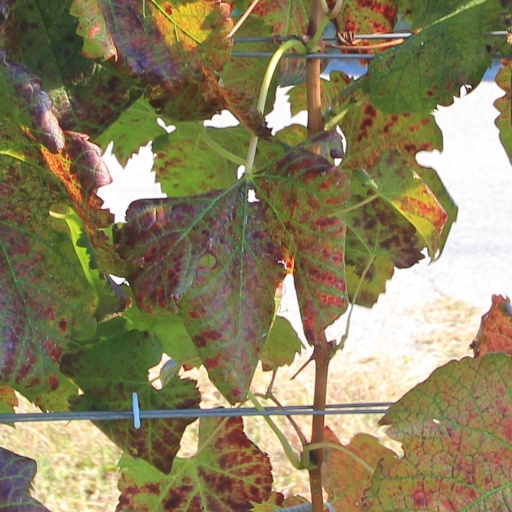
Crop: grape